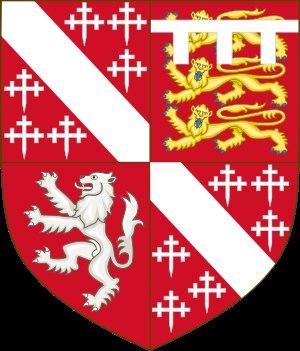
John Howard est un baron anglais de la Guerre des Deux-Roses. Soutien et conseiller du roi Richard III, il est tué à ses côtés lors de la bataille de Bosworth.